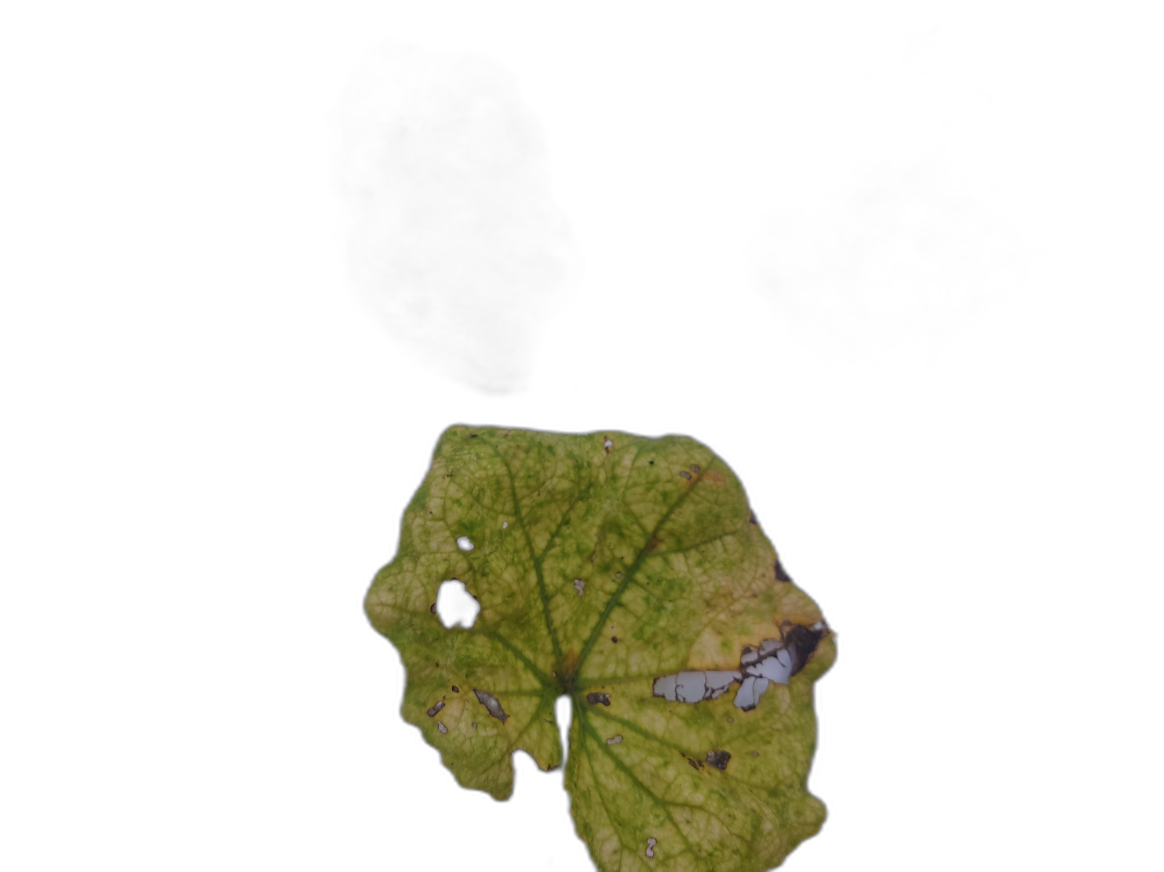
Crop: Zucchini
Label: Iron_Chlorosis_Damage